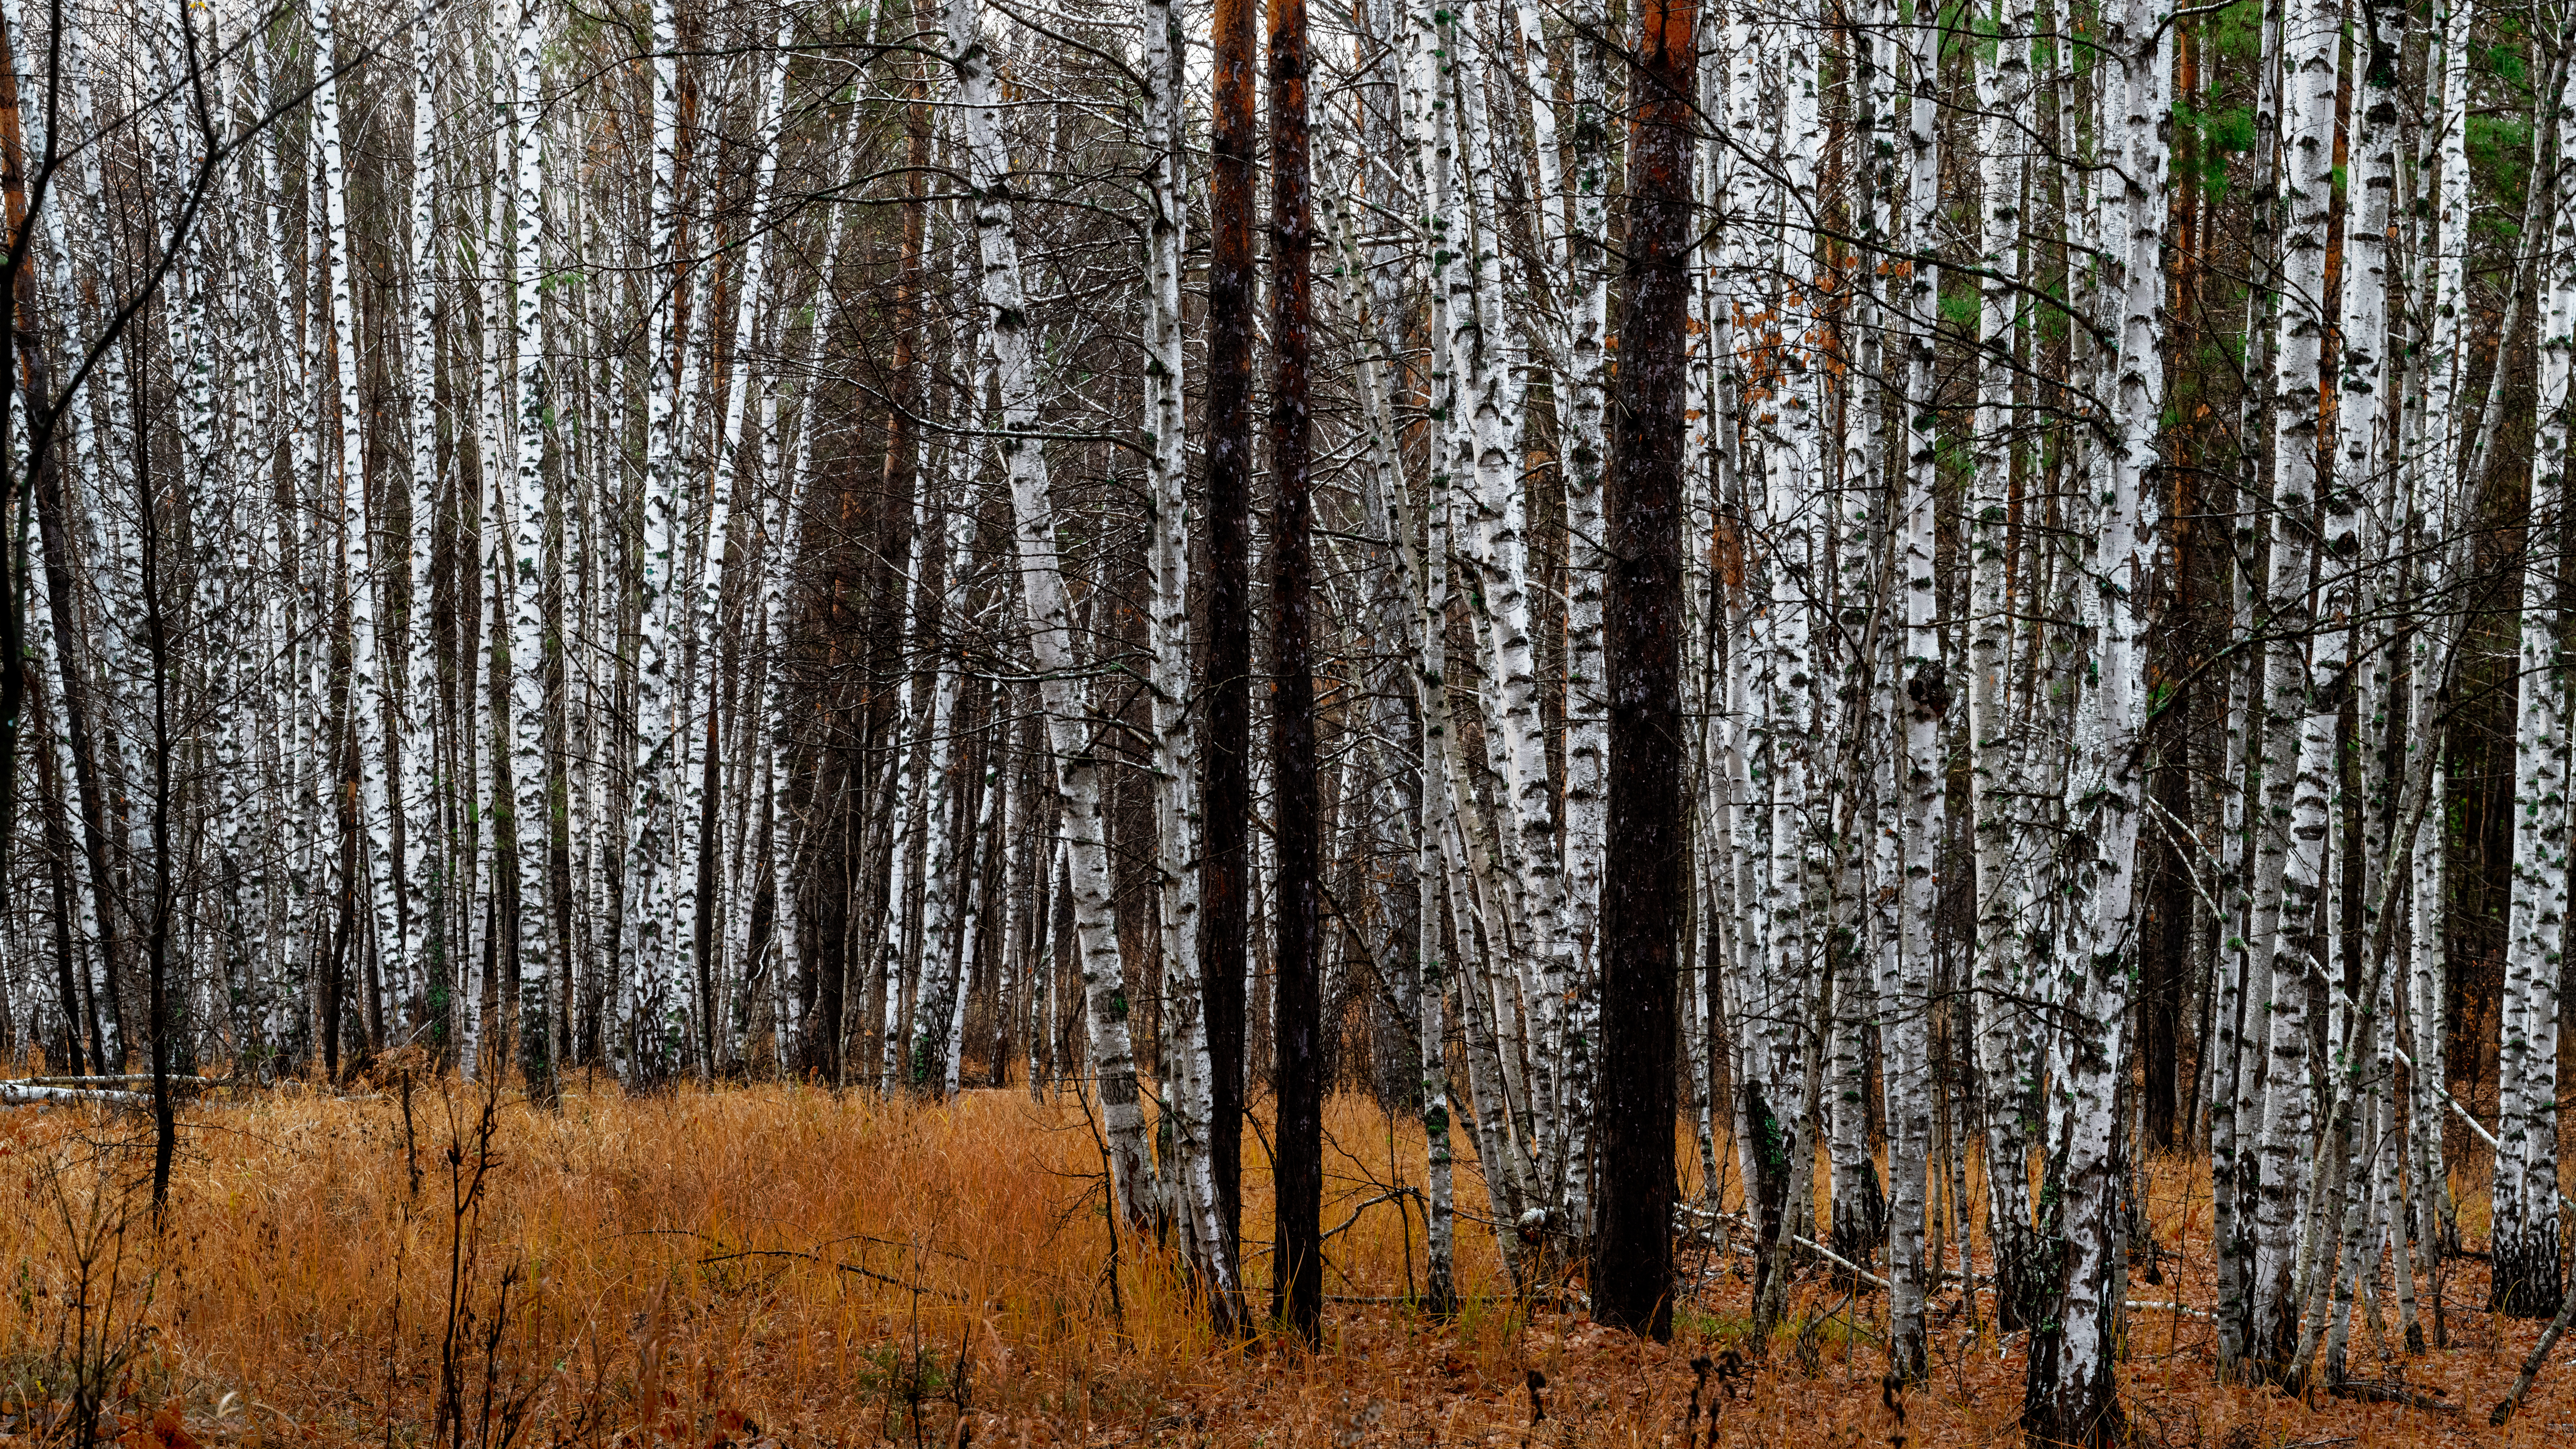
forest, birch, glade, morning, tree, natural environment, Northern hardwood forest, grove, spruce fir forest, woody plant, red pine, biome, plant, temperate broadleaf and mixed forest, tropical and subtropical coniferous forests, trunk, natural landscape, woodland, old growth forest, American aspen, Canoe birch, temperate coniferous forest, American larch, wood, birch family, plant stem, autumn, deciduous, pine family, Georgia pine